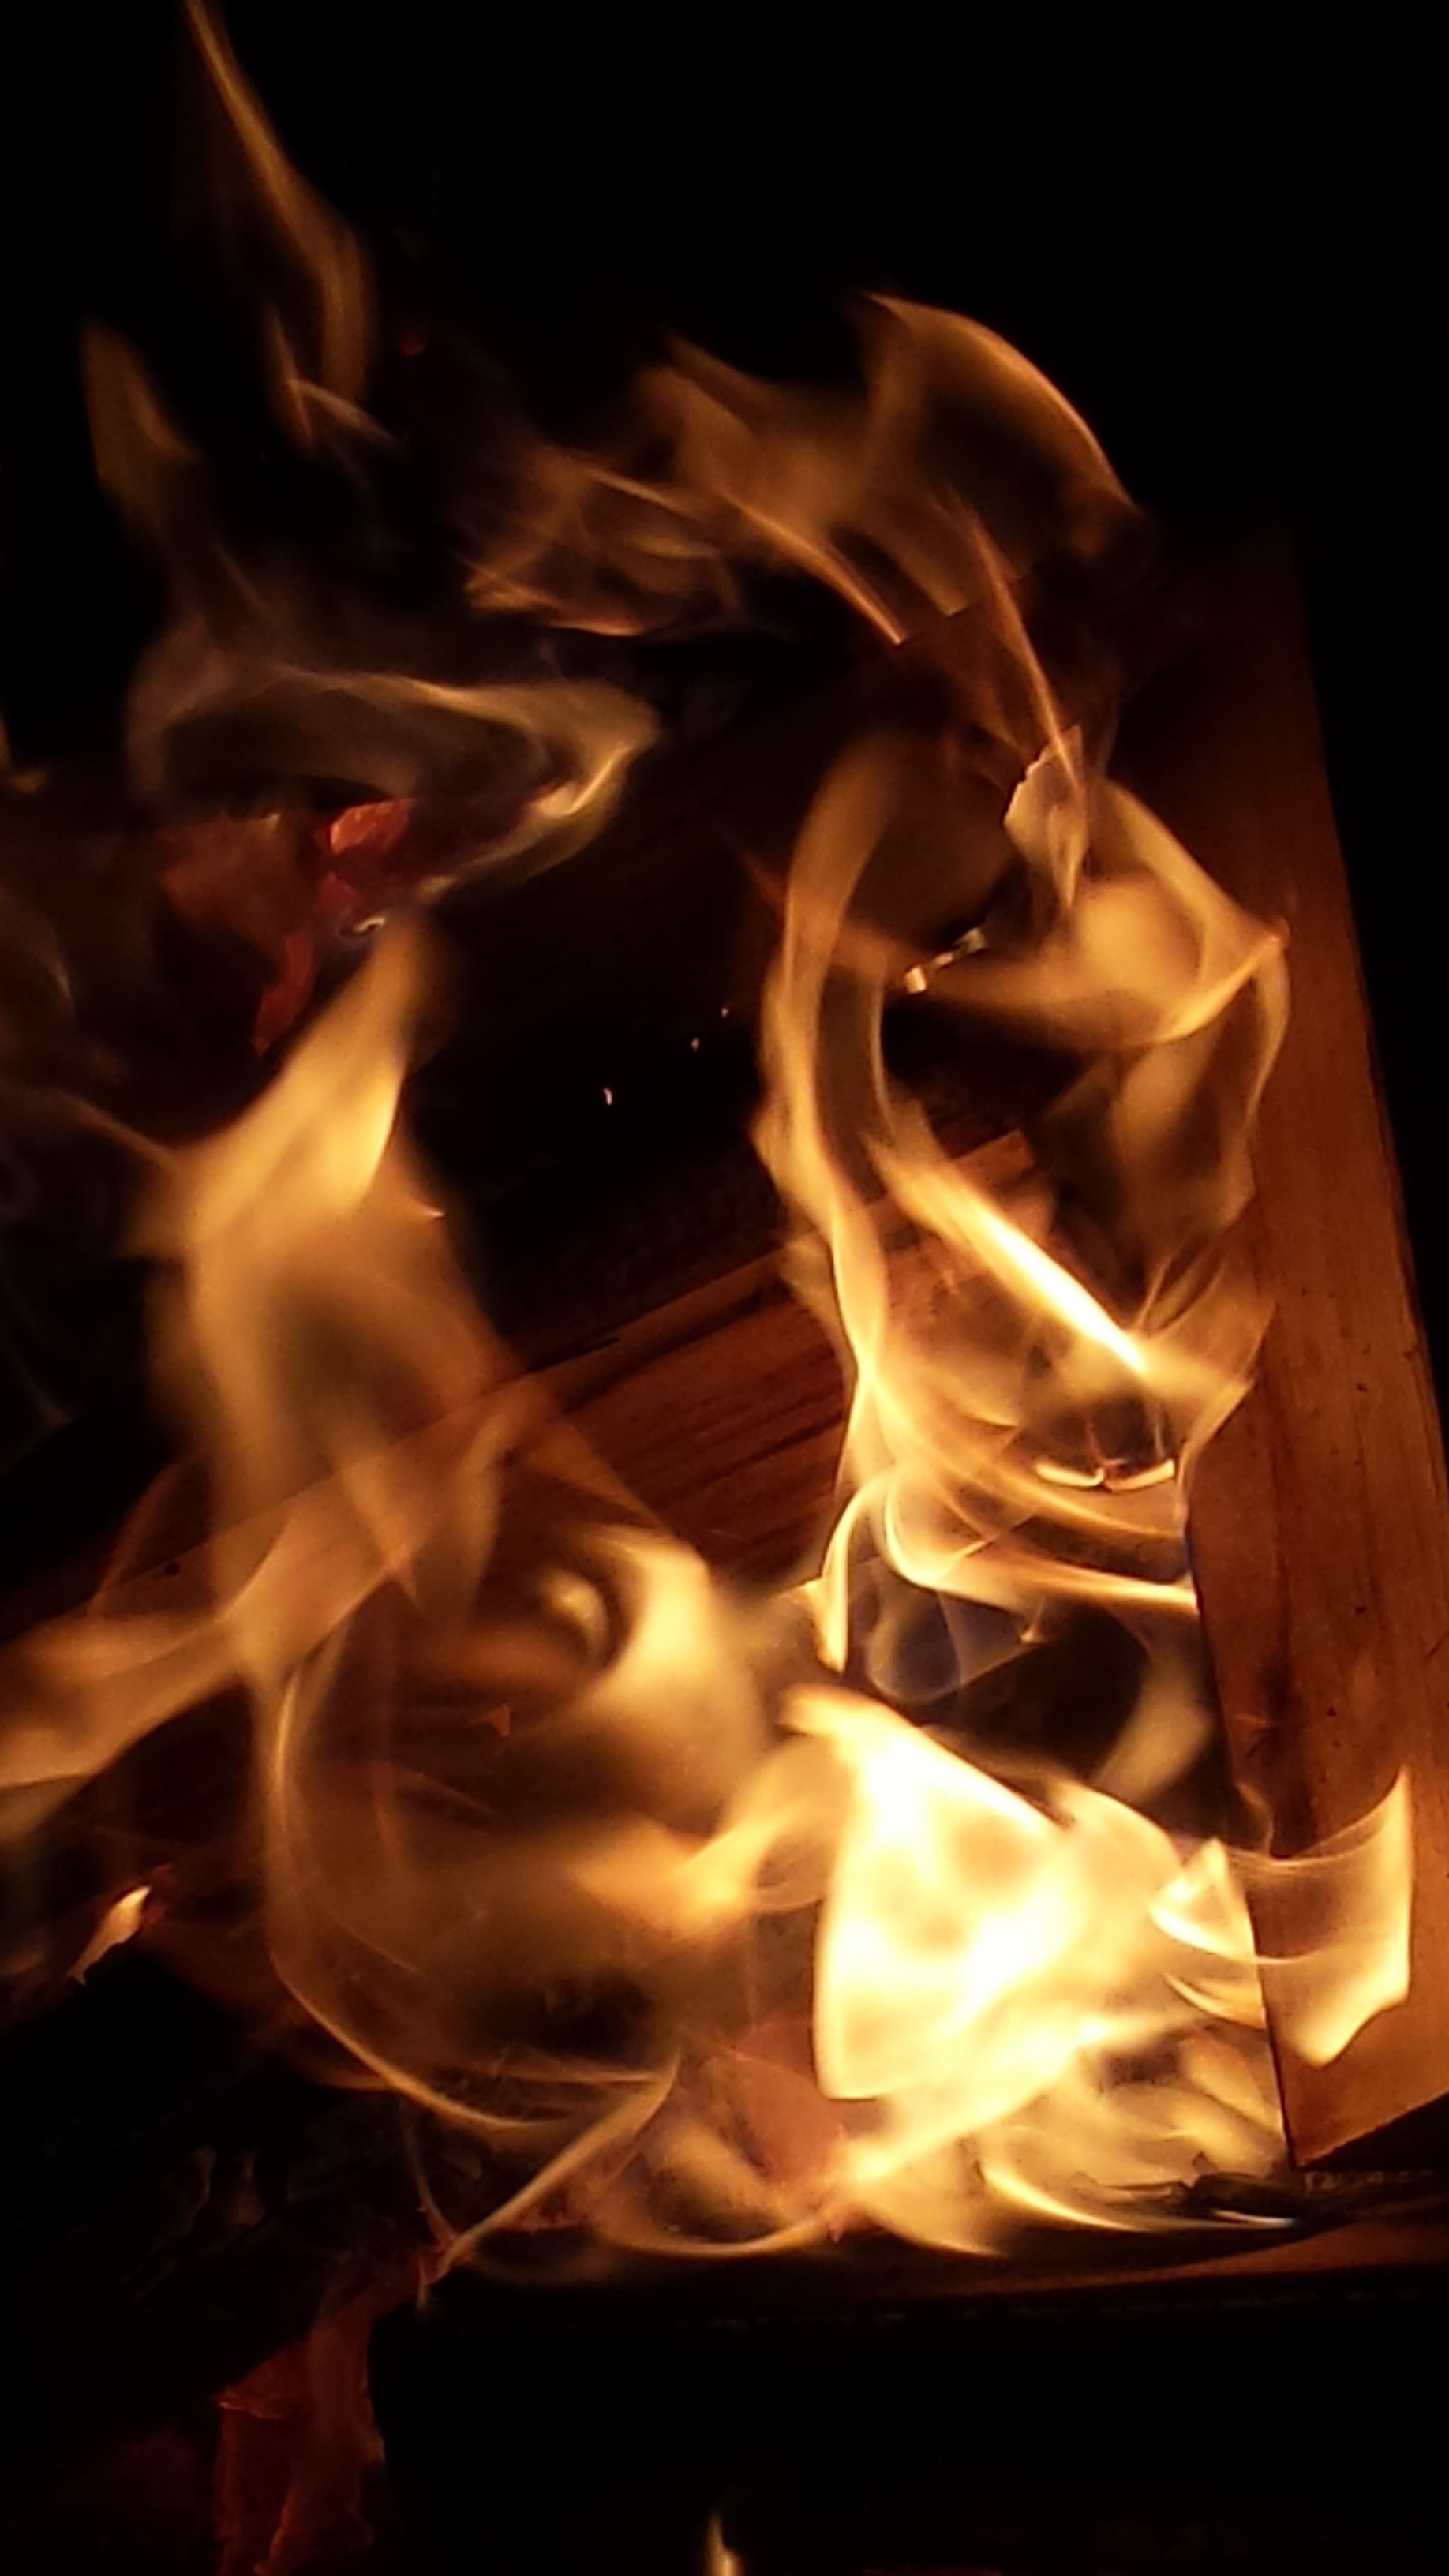
wood, night, mystical, flame, fire, darkness, campfire, barbecue, heat, burn, brand, hot, embers, heat wave, burning down